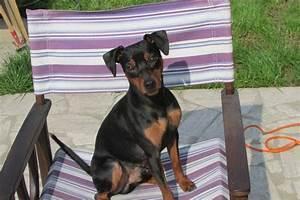
dog